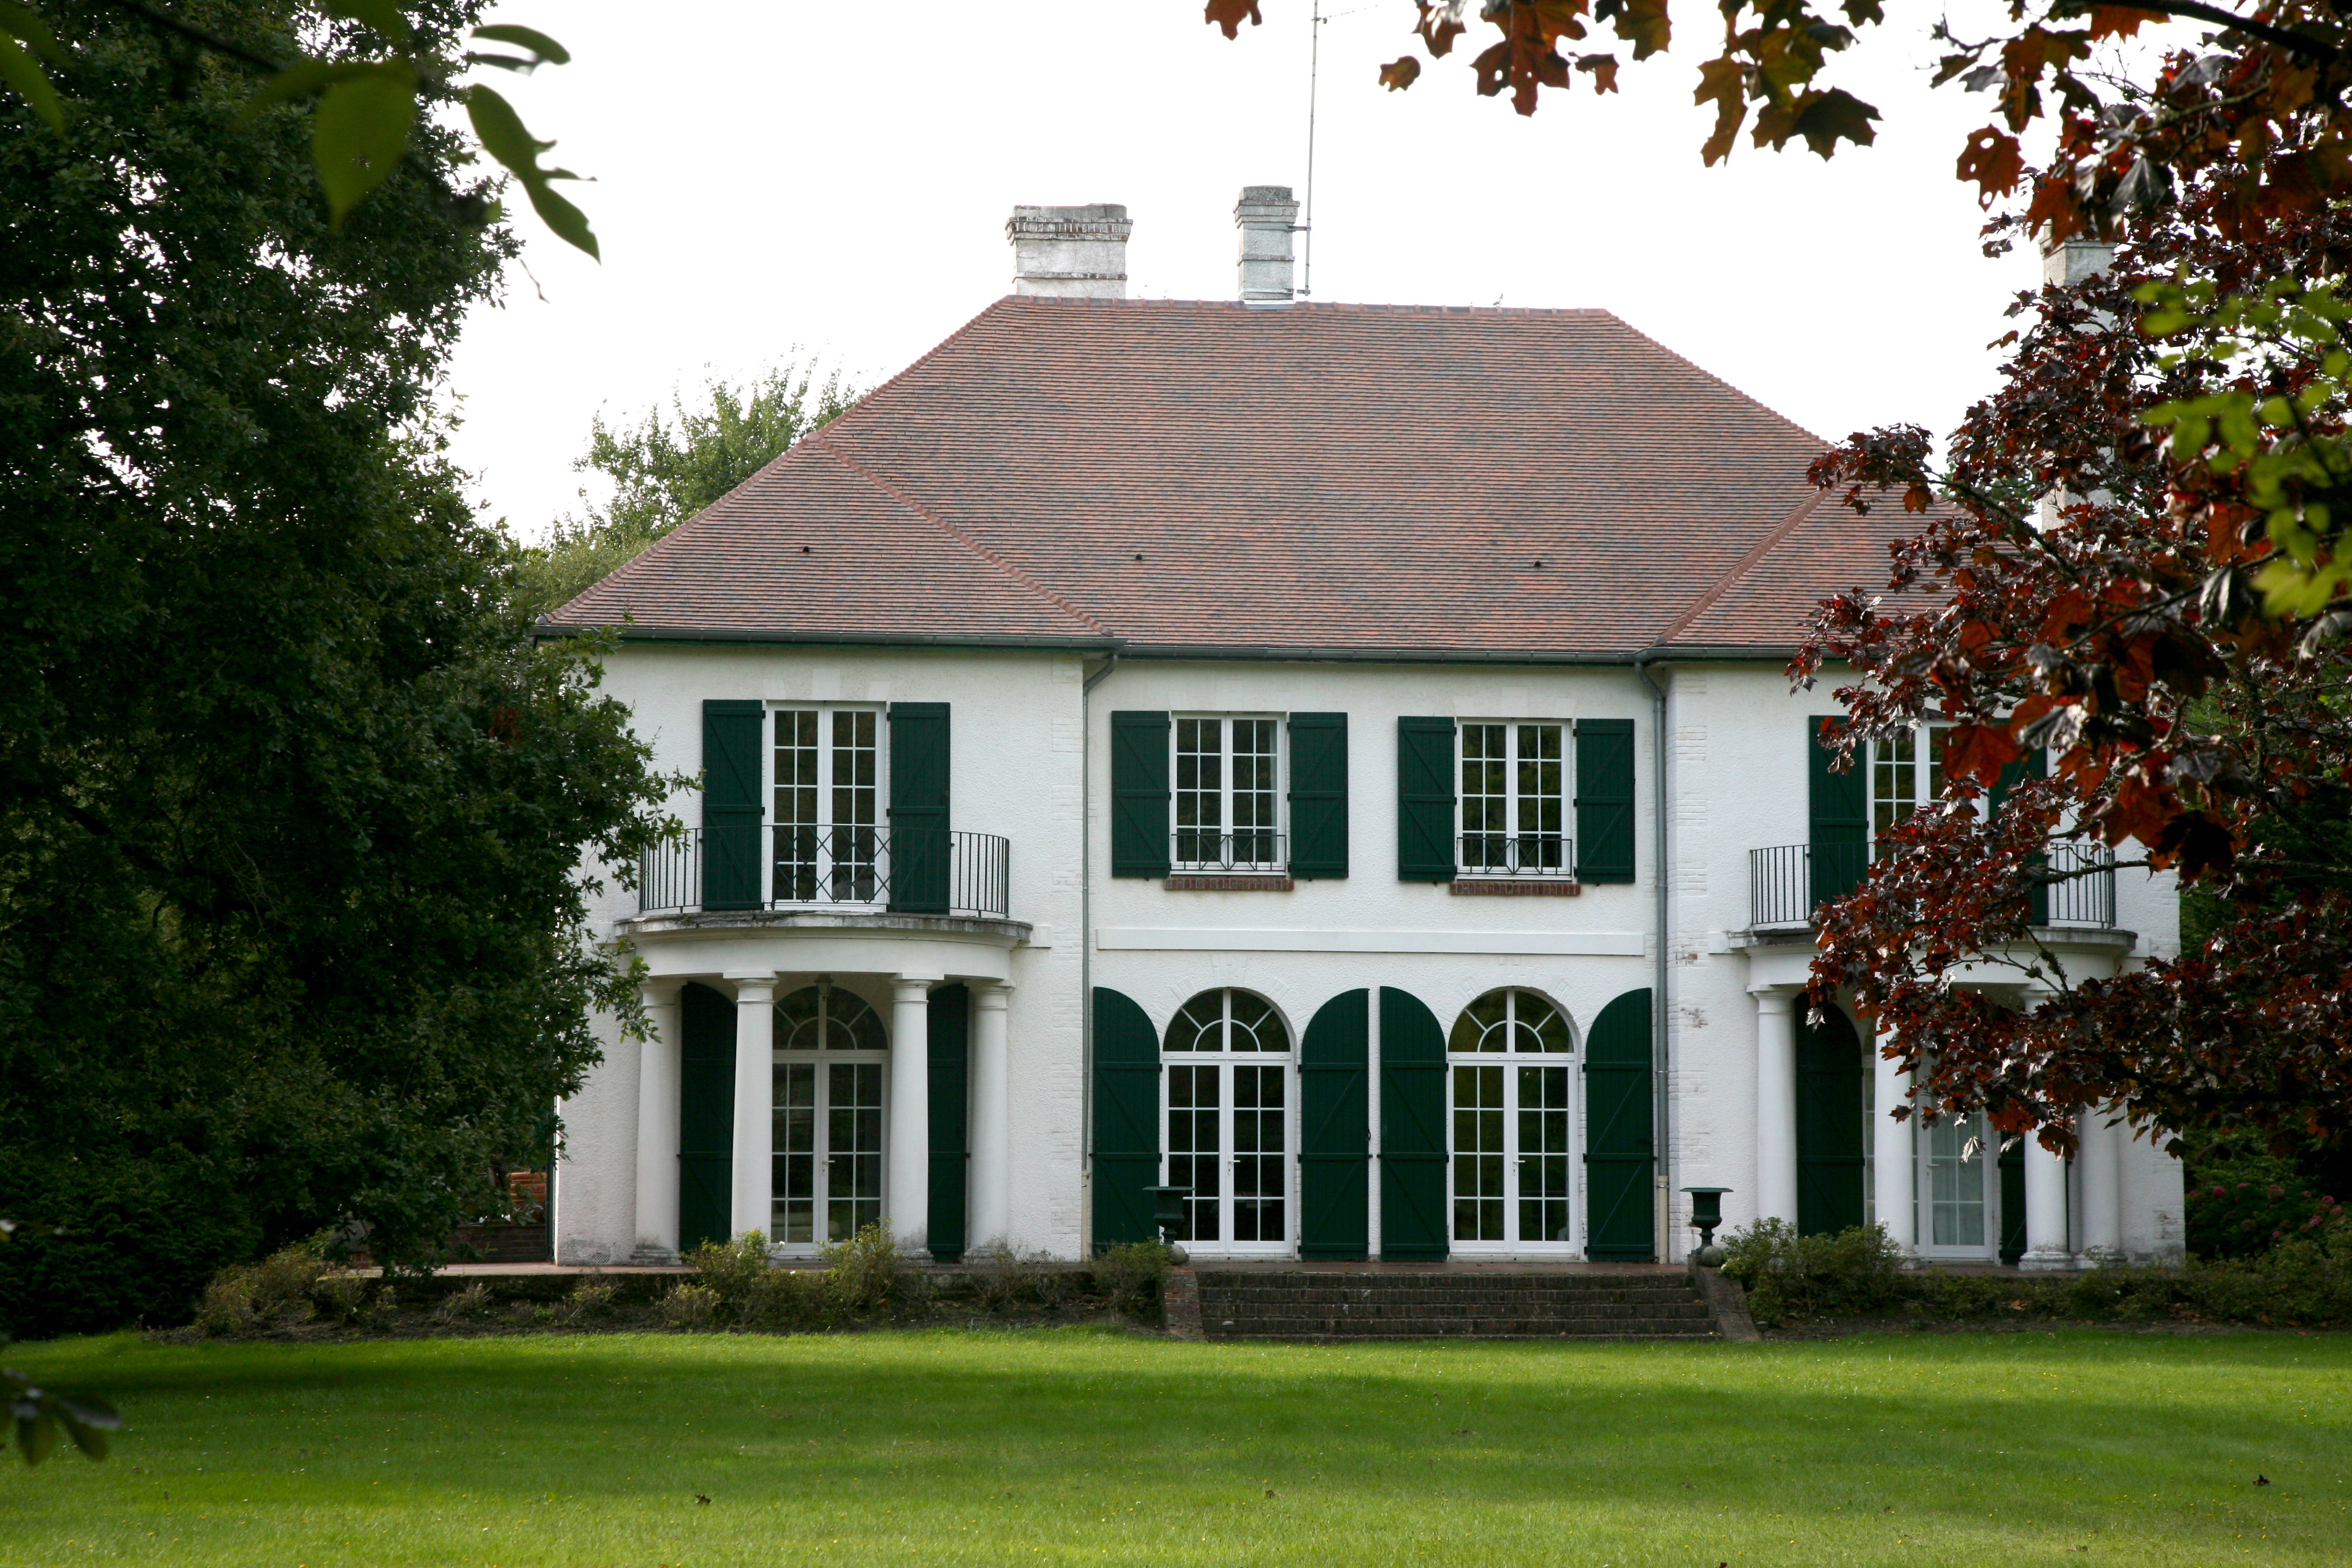
architecture, lawn, villa, mansion, house, roof, building, home, france, suburb, cottage, backyard, facade, property, farmhouse, plantation, arquitectura, francia, casa, maison, 5d, estate, frankrijk, frankreich, architektur, siding, architettura, pasdecalais, cotedopale, pasdecaials, nachhause, letouquet, domesticarchitecture, letouquetparisplage, thuis, manor house, residential area, traditionalarchitecture, architecturetraditionnelle